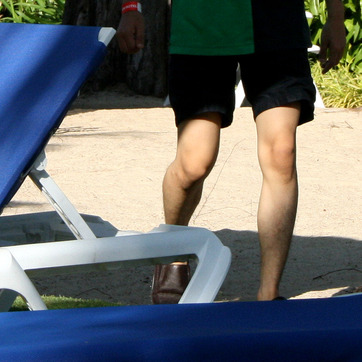
Material: skin